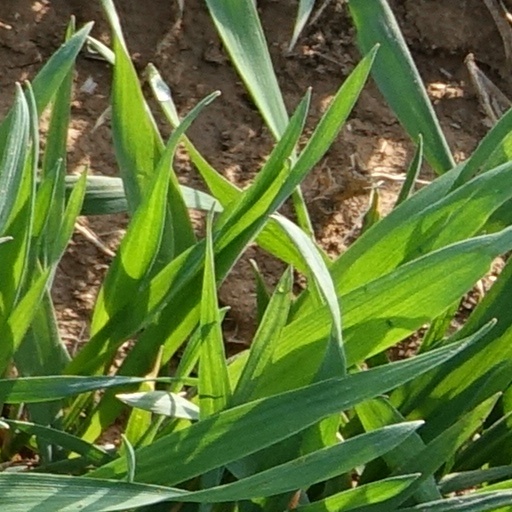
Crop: wheat